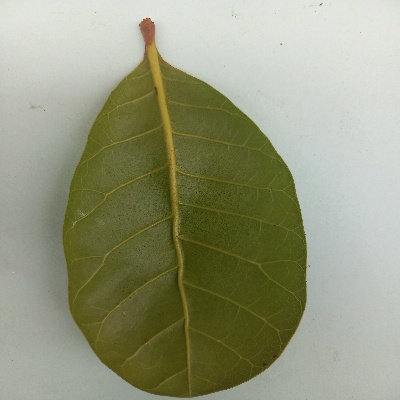
Crop: Cashew
Condition: healthy